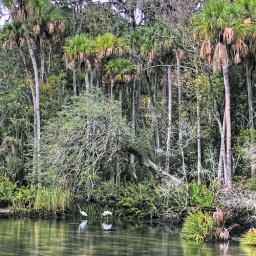
boat trip up the chassahowitzka river in florida - I used photoshop nik define for noise and topaz